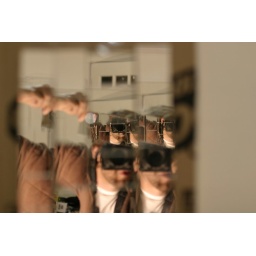
a bunch of small mirrors taped to a piece of cardboard. sometimes a mirror in my hand as well. sometimes not.